Oak Forest Site

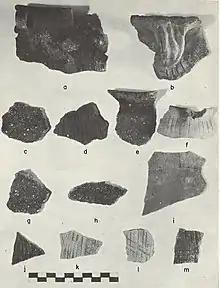
Huber Phase pottery

Archaeologists often find pottery to be a very useful tool in analyzing a prehistoric culture. It is usually very plentiful at a site and the details of manufacture and decoration are very sensitive indicators of time, space and culture.